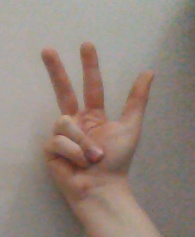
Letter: al